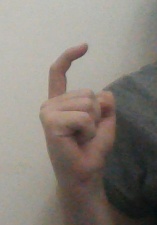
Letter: ra